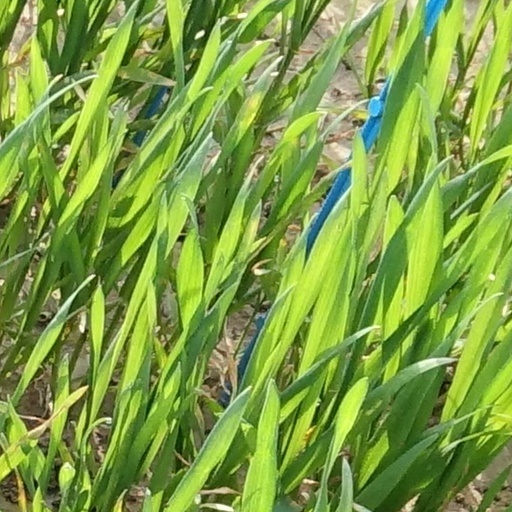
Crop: wheat